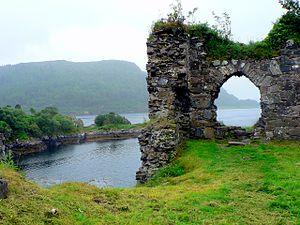
Le château de Strome est un château en ruine sur les rives du Loch Carron, à environ six kilomètres au sud-ouest du village de Lochcarron, dans la côte ouest de la zone administrative écossaise de Highland